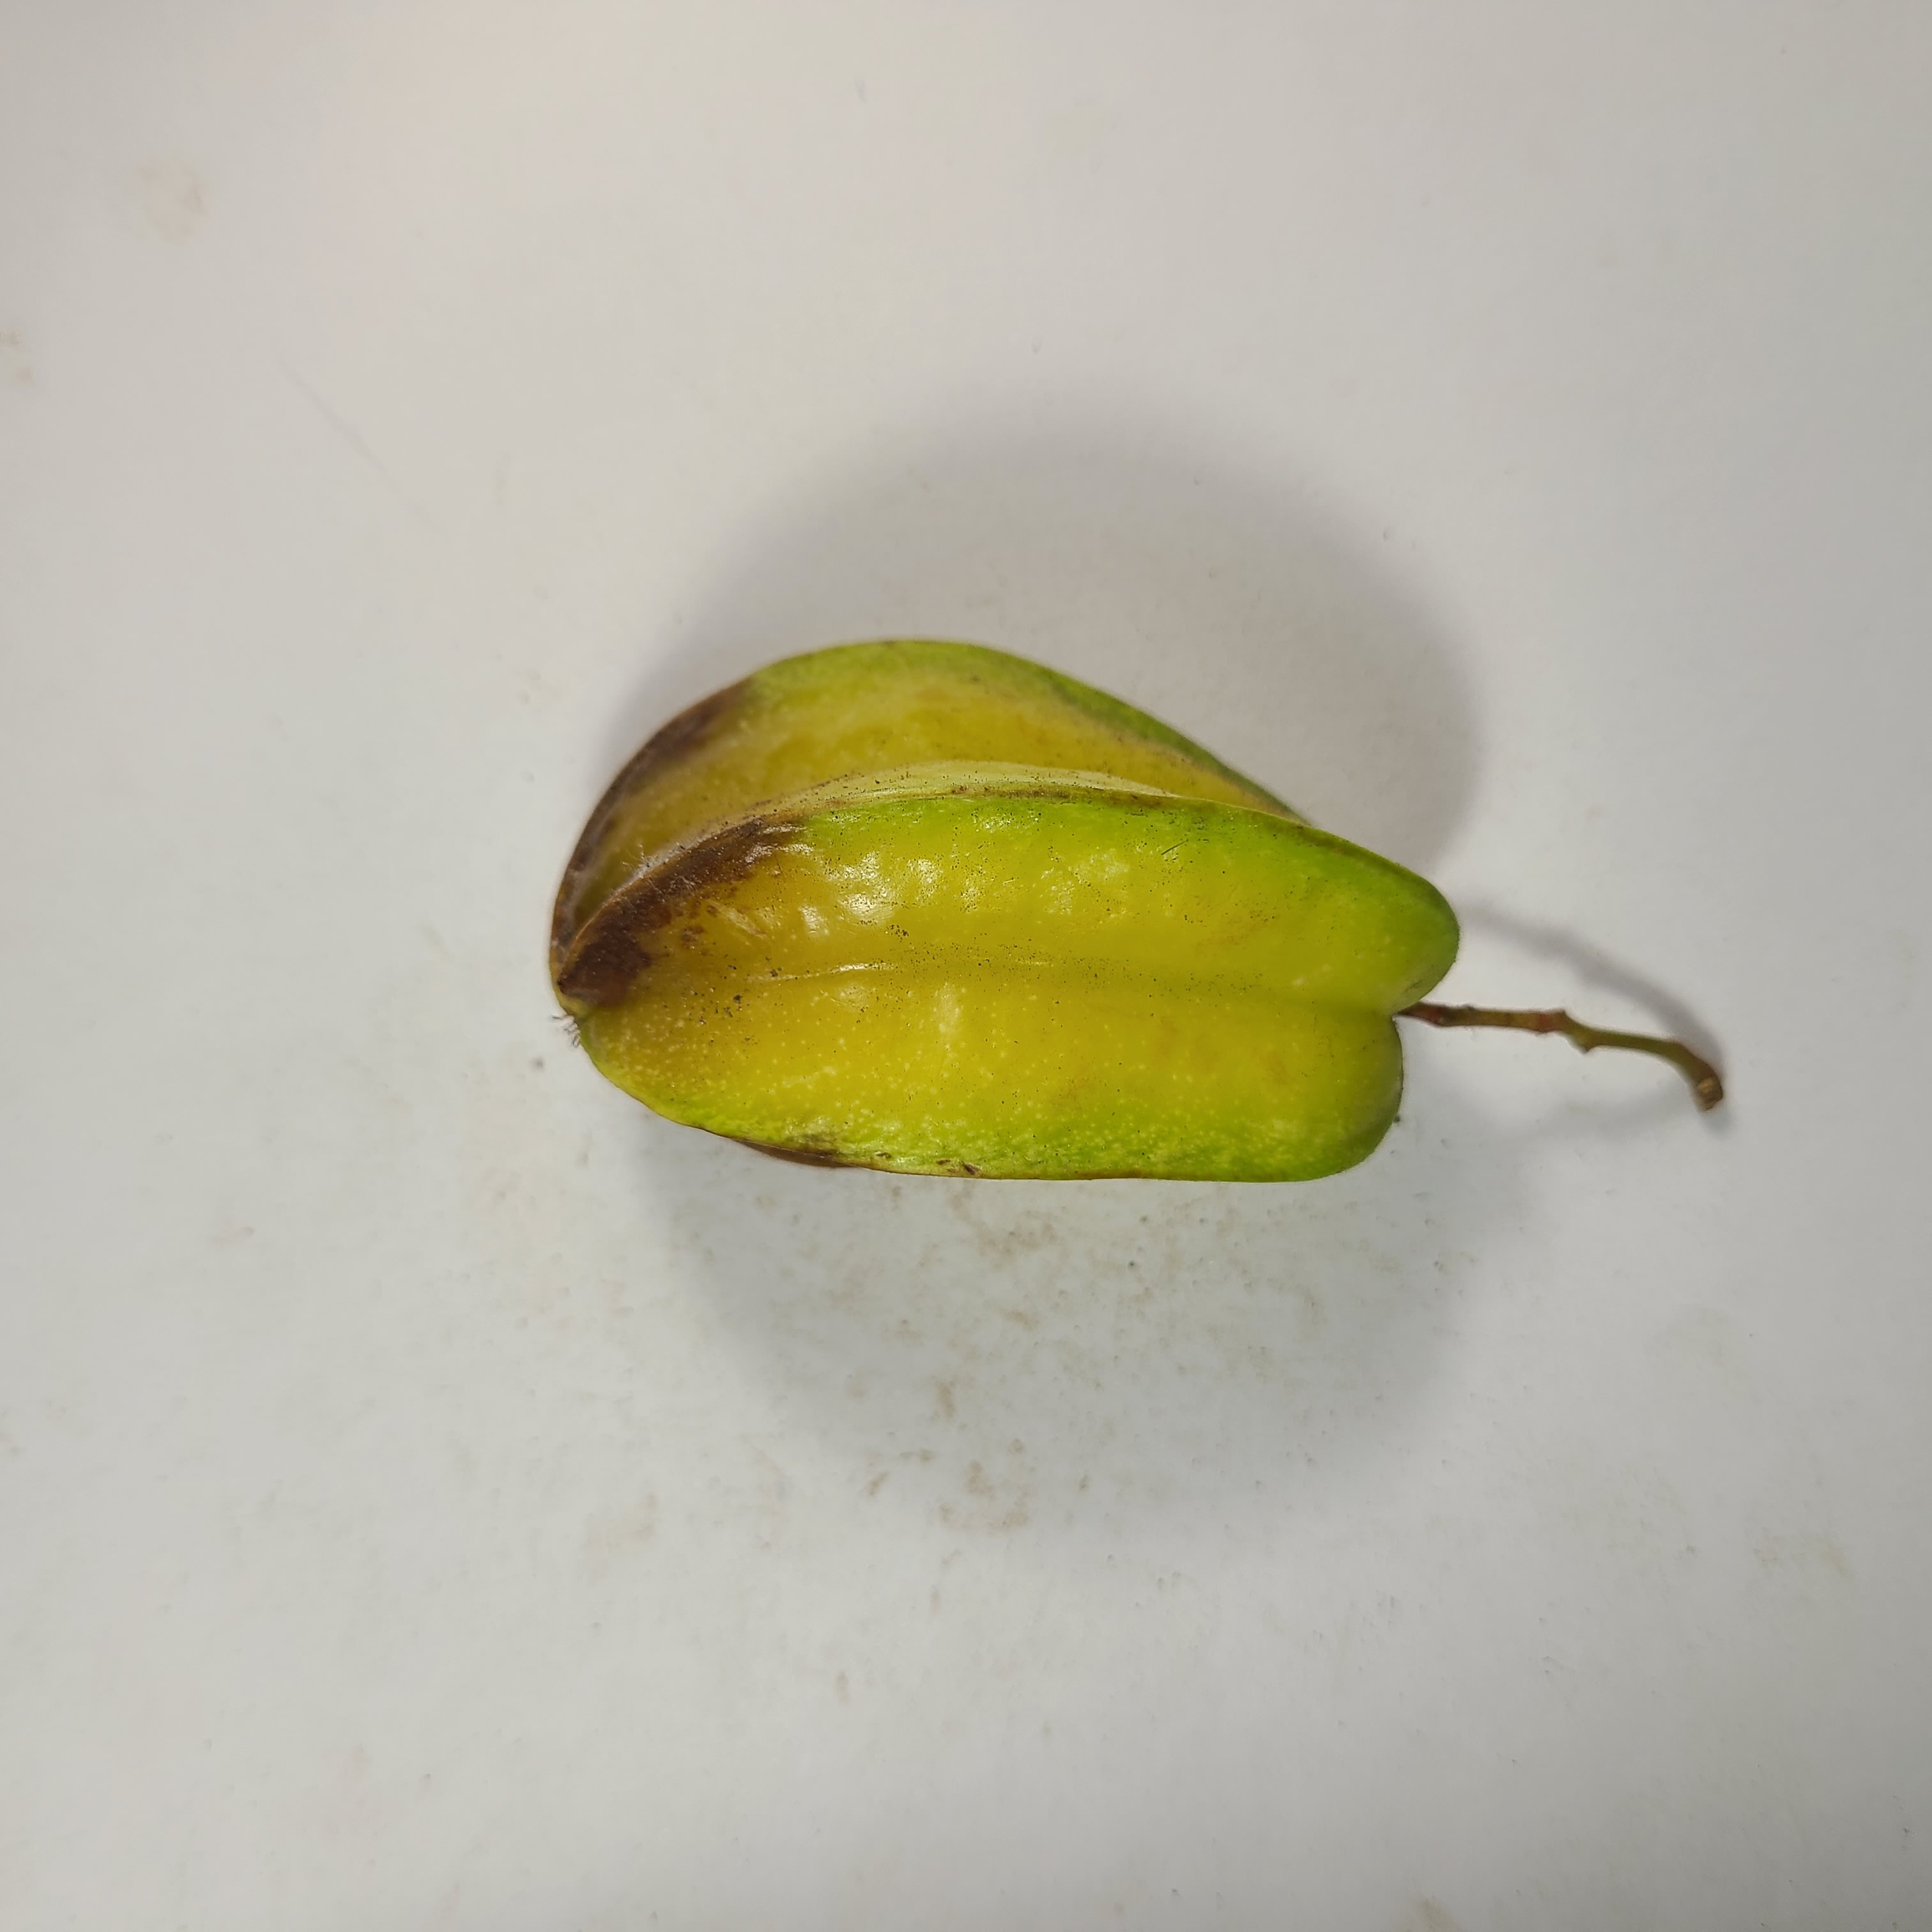
Label: Unhealthy Fruits